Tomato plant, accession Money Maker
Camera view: horizontal (90 deg, fisheye); turntable rotation: 30 degrees
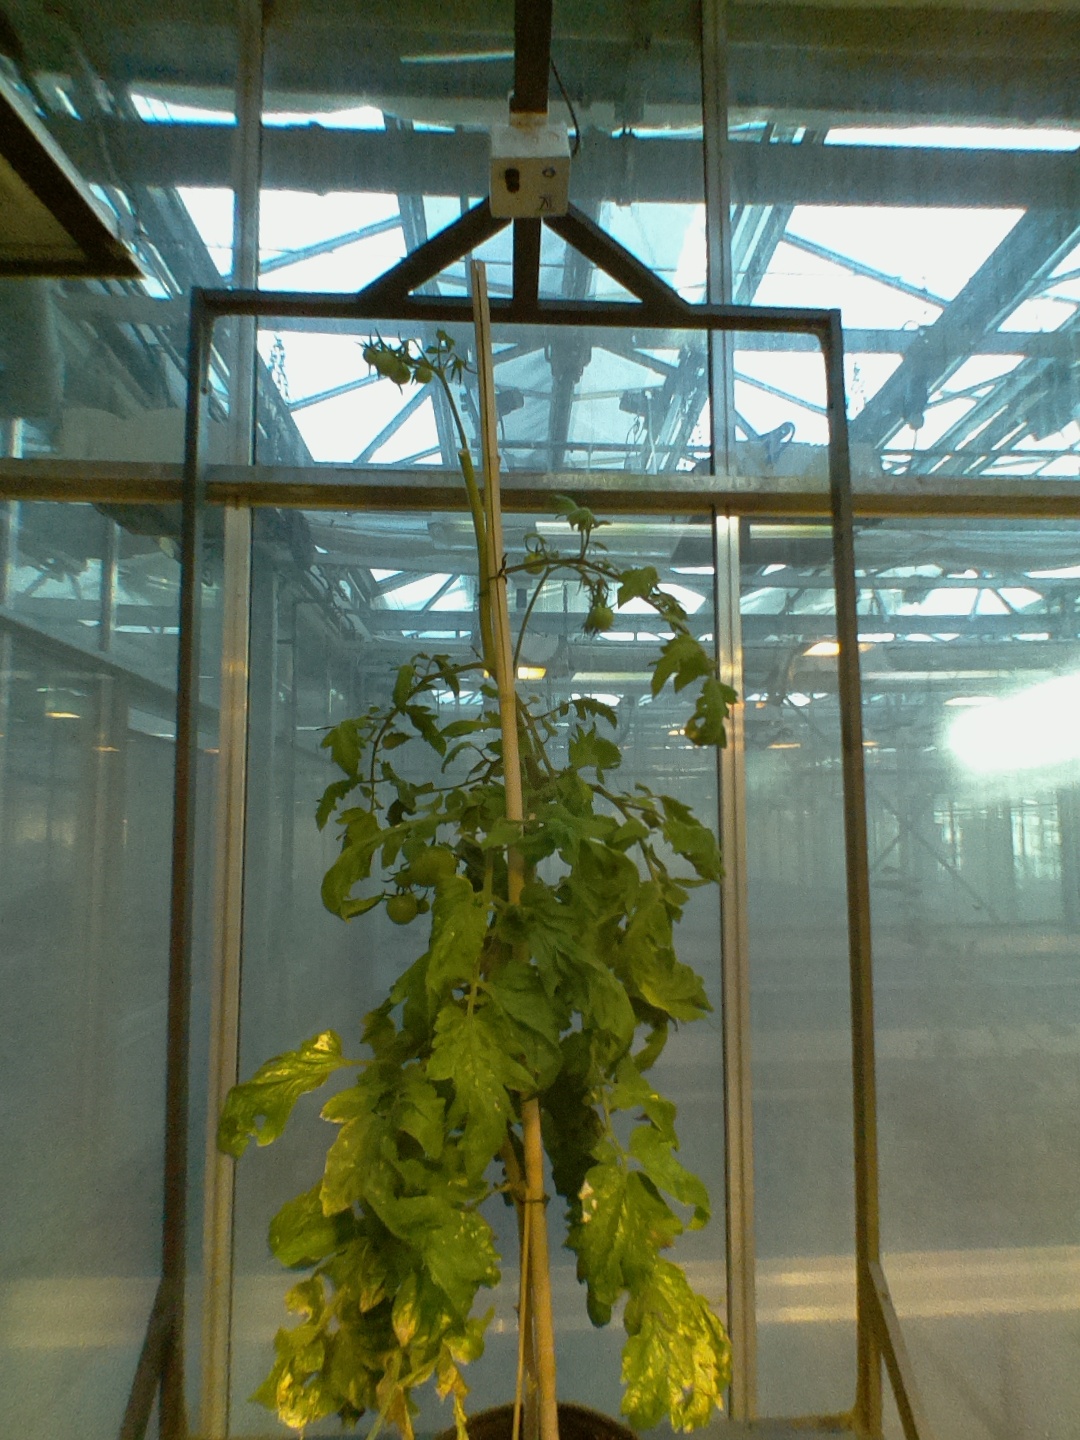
BBCH growth stage 78: 80% -90% of final fruit size